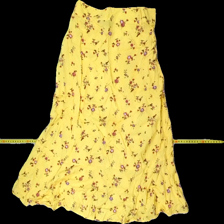
View: back
Type: Skirt
Category: Ladies
Brand: Kappahl
Colors: Yellow, Pink, Black, Multicolor
Material: 74% viscose, 26% cotton
Pattern: Floral print
Cut: Loose
Size: 38
Season: Summer
Smell: Minor
Price range: 100-150
Recommended usage: Reuse